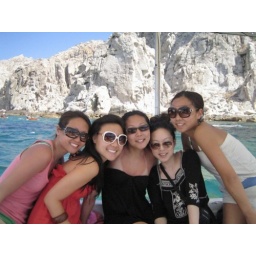
girls in a boat boat boaat